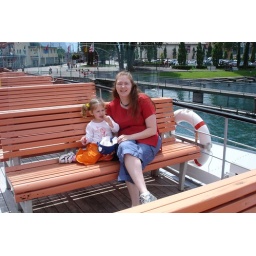
On the boat back to our car, after walking 10kms around the lake (with Grace...)